Thomas Howard, 4th Duke of Norfolk

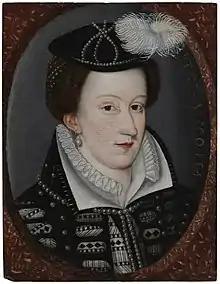
Mary, Queen of Scots. Norfolk's proposed marriage would have been the fourth for both of them

Thomas was born on 10 March 1536 (although some sources cite his birth in 1538) at Kenninghall, Norfolk, being the first or second of five children of Henry Howard, Earl of Surrey, and his wife Lady Frances de Vere. His paternal grandparents were Thomas Howard, 3rd Duke of Norfolk, and Lady Elizabeth Stafford. His maternal grandparents were John de Vere, 15th Earl of Oxford, and Lady Elizabeth Trussell. His siblings were Jane born in 1533 or 1537, Henry born in 1540, Katherine born in 1543, and Margaret born in 1547, shortly after their father's execution. Between his maternal and paternal families, the religious differences were notable: his maternal grandfather was a supporter of the Reformation and was the first Protestant earl of Oxford, whereas his paternal grandfather was the premier Roman Catholic nobleman of England although he had complied with the changes in the governance of the Church of England brought about by Henry VIII, and served the King in suppressing rebellion against those changes.